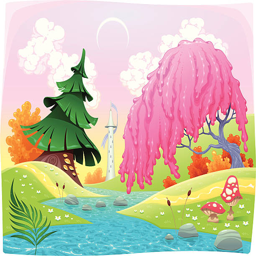
fantasy landscape on the riverside .